History of Baptist Christianity in Sichuan

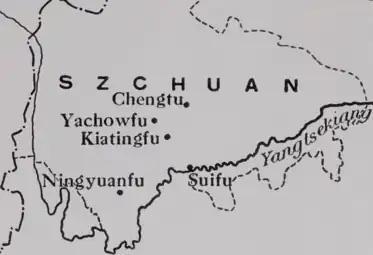
Map of Sichuan showing American Baptist Mission stations: Chengdu (Chengtu), Yazhou (Yachow), Jiading (Kiatingfu), Ningyuan (Ningyuanfu), and Xuzhou (Suifu).

Baptist Christianity was introduced into Sichuan by the American Baptist Missionary Union (ABMU, belonging to the American Baptist Churches USA). The first missionaries to reach the province were Rev. William M. Upcraft and Rev. George Warner, who sailed in 1889. The journey required many weeks before their arrival in Xuzhou the following year, where they established the mission's first station. Medical work was started by Rev. C. H. Finch in 1891, in the same year Rev. Robert Wellwood and his wife joined the mission.